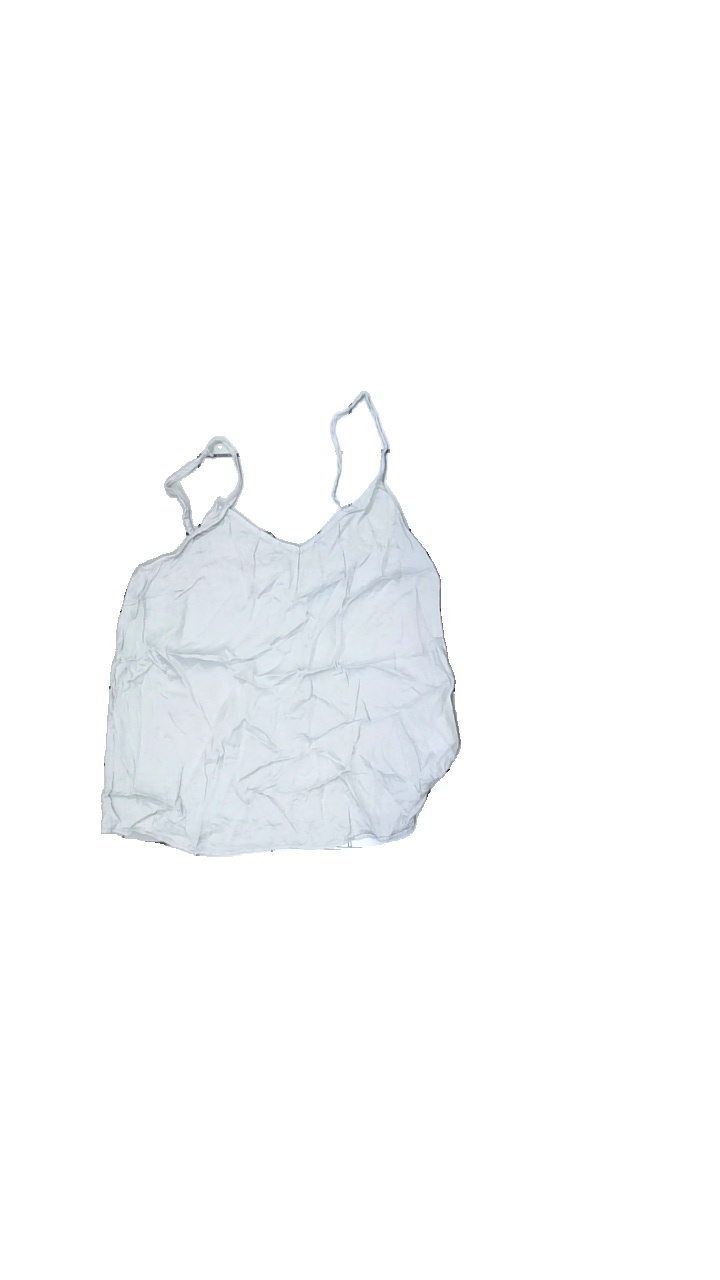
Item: Top (Ladies)
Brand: Yaya
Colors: Grey
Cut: Regular
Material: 100% Viscose
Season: All
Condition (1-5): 5
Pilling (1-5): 5
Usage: Reuse
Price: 50-100